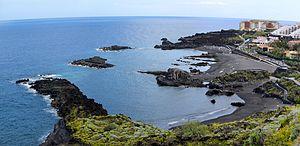
Los Cancajos est une station balnéaire de l'île de La Palma dans l'archipel des îles Canaries. Elle fait partie de la commune de Breña Baja.